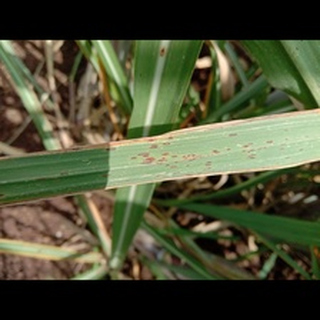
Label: sugarcane_rust